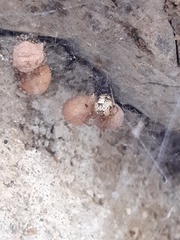
Species: Parasteatoda_tepidariorum